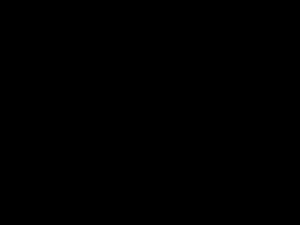
Dans le vaudou, Baron Samedi est l'un des aspects du lwa Baron.